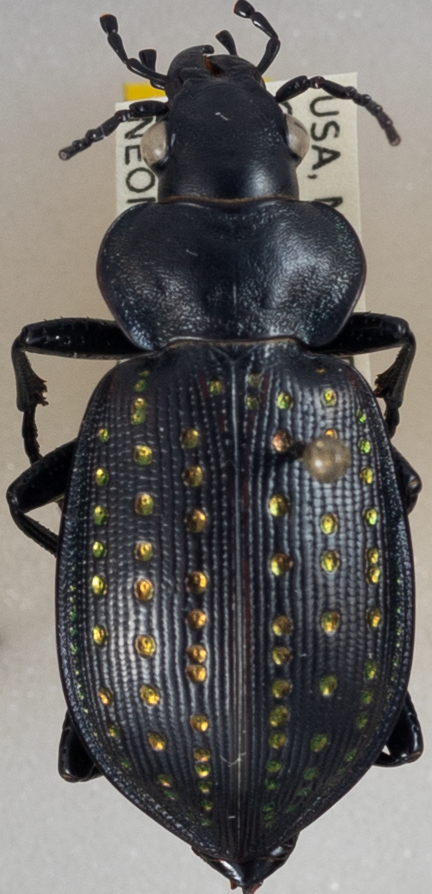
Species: Calosoma calidum
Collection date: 2023-06-20
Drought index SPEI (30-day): -0.354
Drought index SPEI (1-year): -0.278
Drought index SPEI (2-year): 0.73